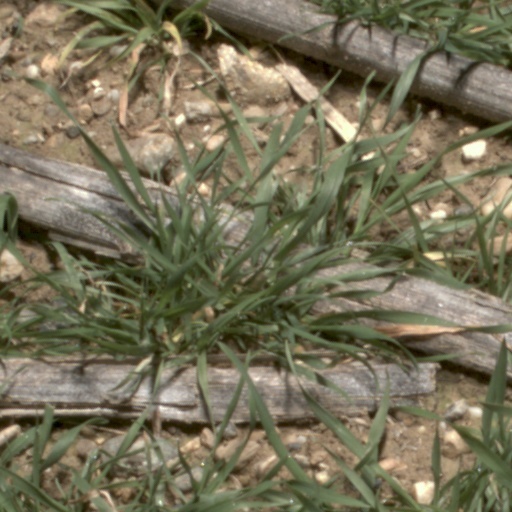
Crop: wheat